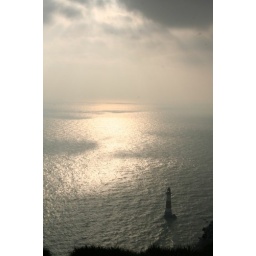
Beachy Head lighthouse on the Sussex coast near Eastbourne.